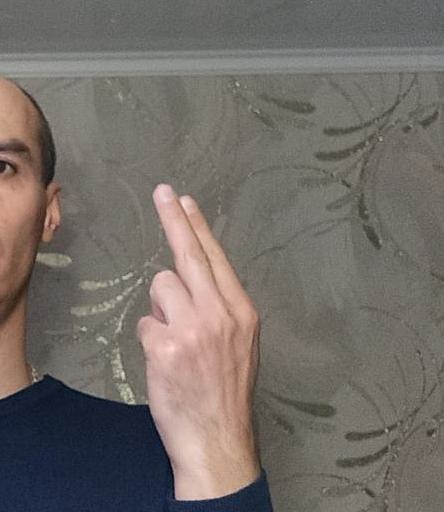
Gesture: two_up_inverted